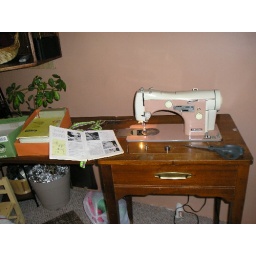
My old machine in its new cabinet